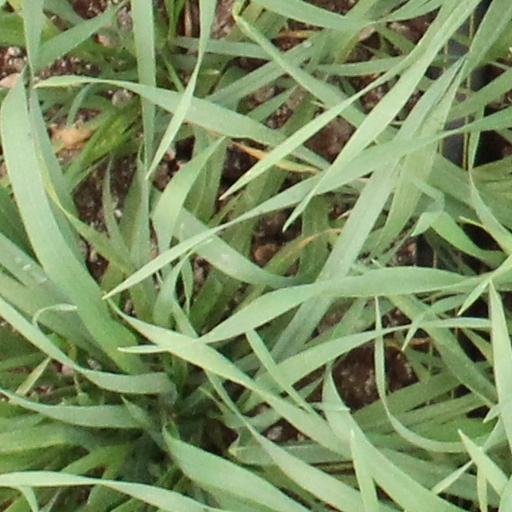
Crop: wheat